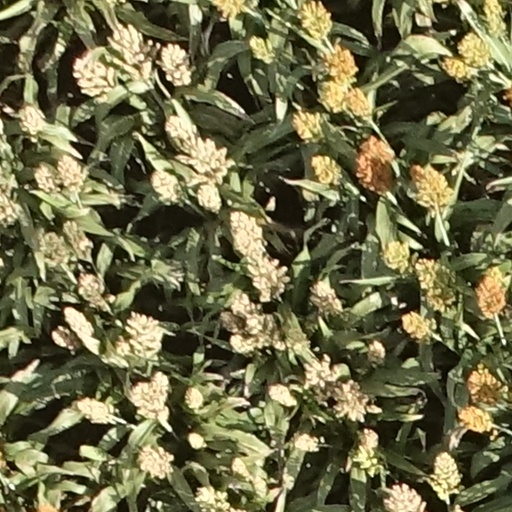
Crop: sorghum